Summer Olympic Games

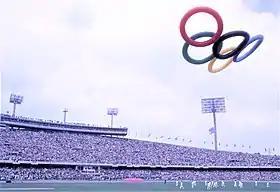
Opening ceremony for the 1968 Games in Mexico City, the first held in Latin America

The 1936 Berlin Games were seen by the German government as a golden opportunity to promote their ideology. The ruling Nazi Party commissioned film-maker Leni Riefenstahl to film the games. The result, "Olympia", was widely considered to be a masterpiece, despite the infusion of Adolf Hitler's theories of Aryan racial superiority. Individually, African-American sprinter and long jumper Jesse Owens won four gold medals, while the host nation won the most gold and overall medals. The 1936 Berlin Games also saw the introduction of the Torch Relay.